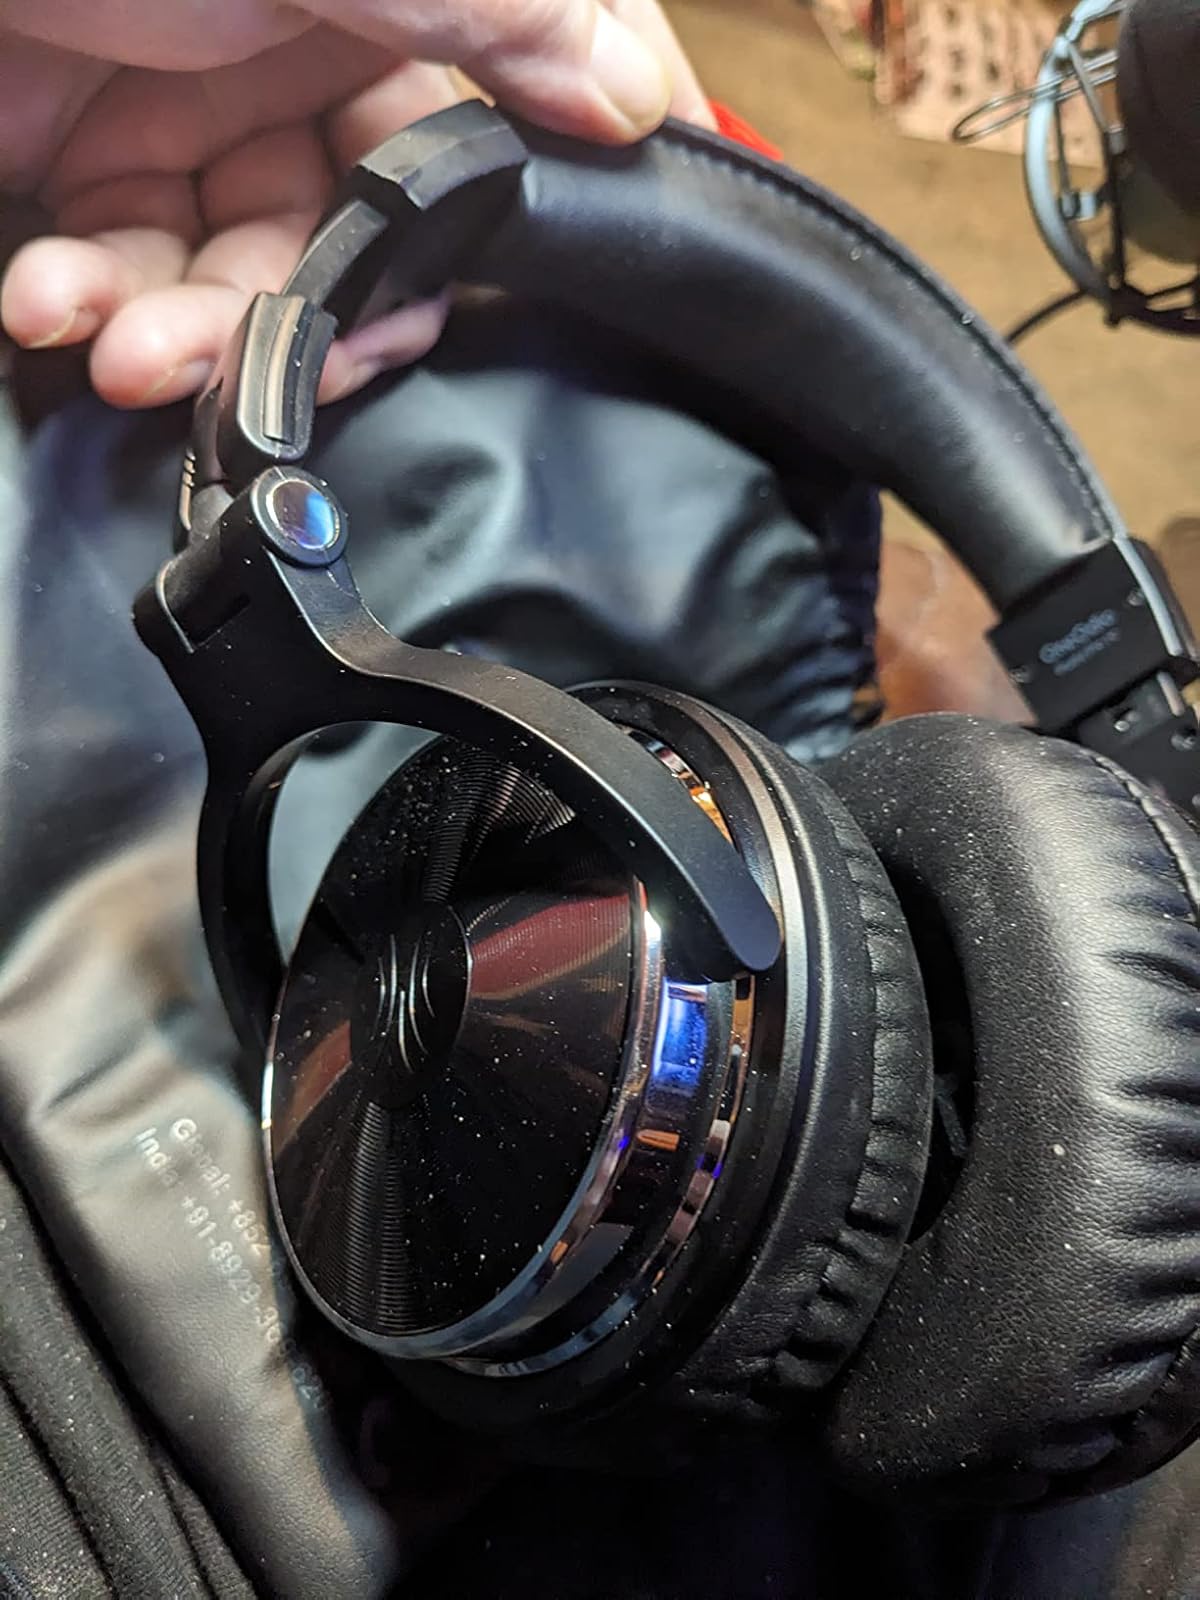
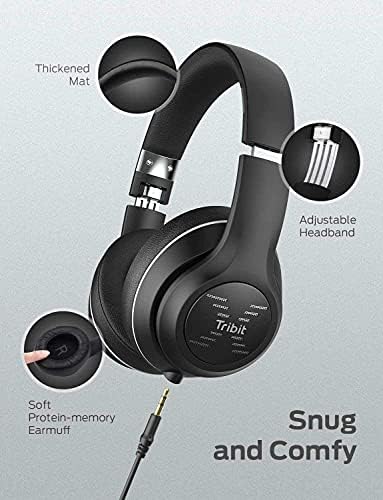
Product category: headphones
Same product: no